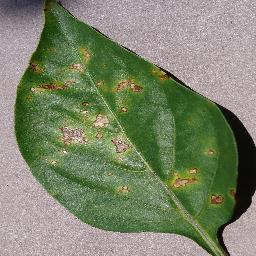
Label: Pepper,_bell___Bacterial_spot